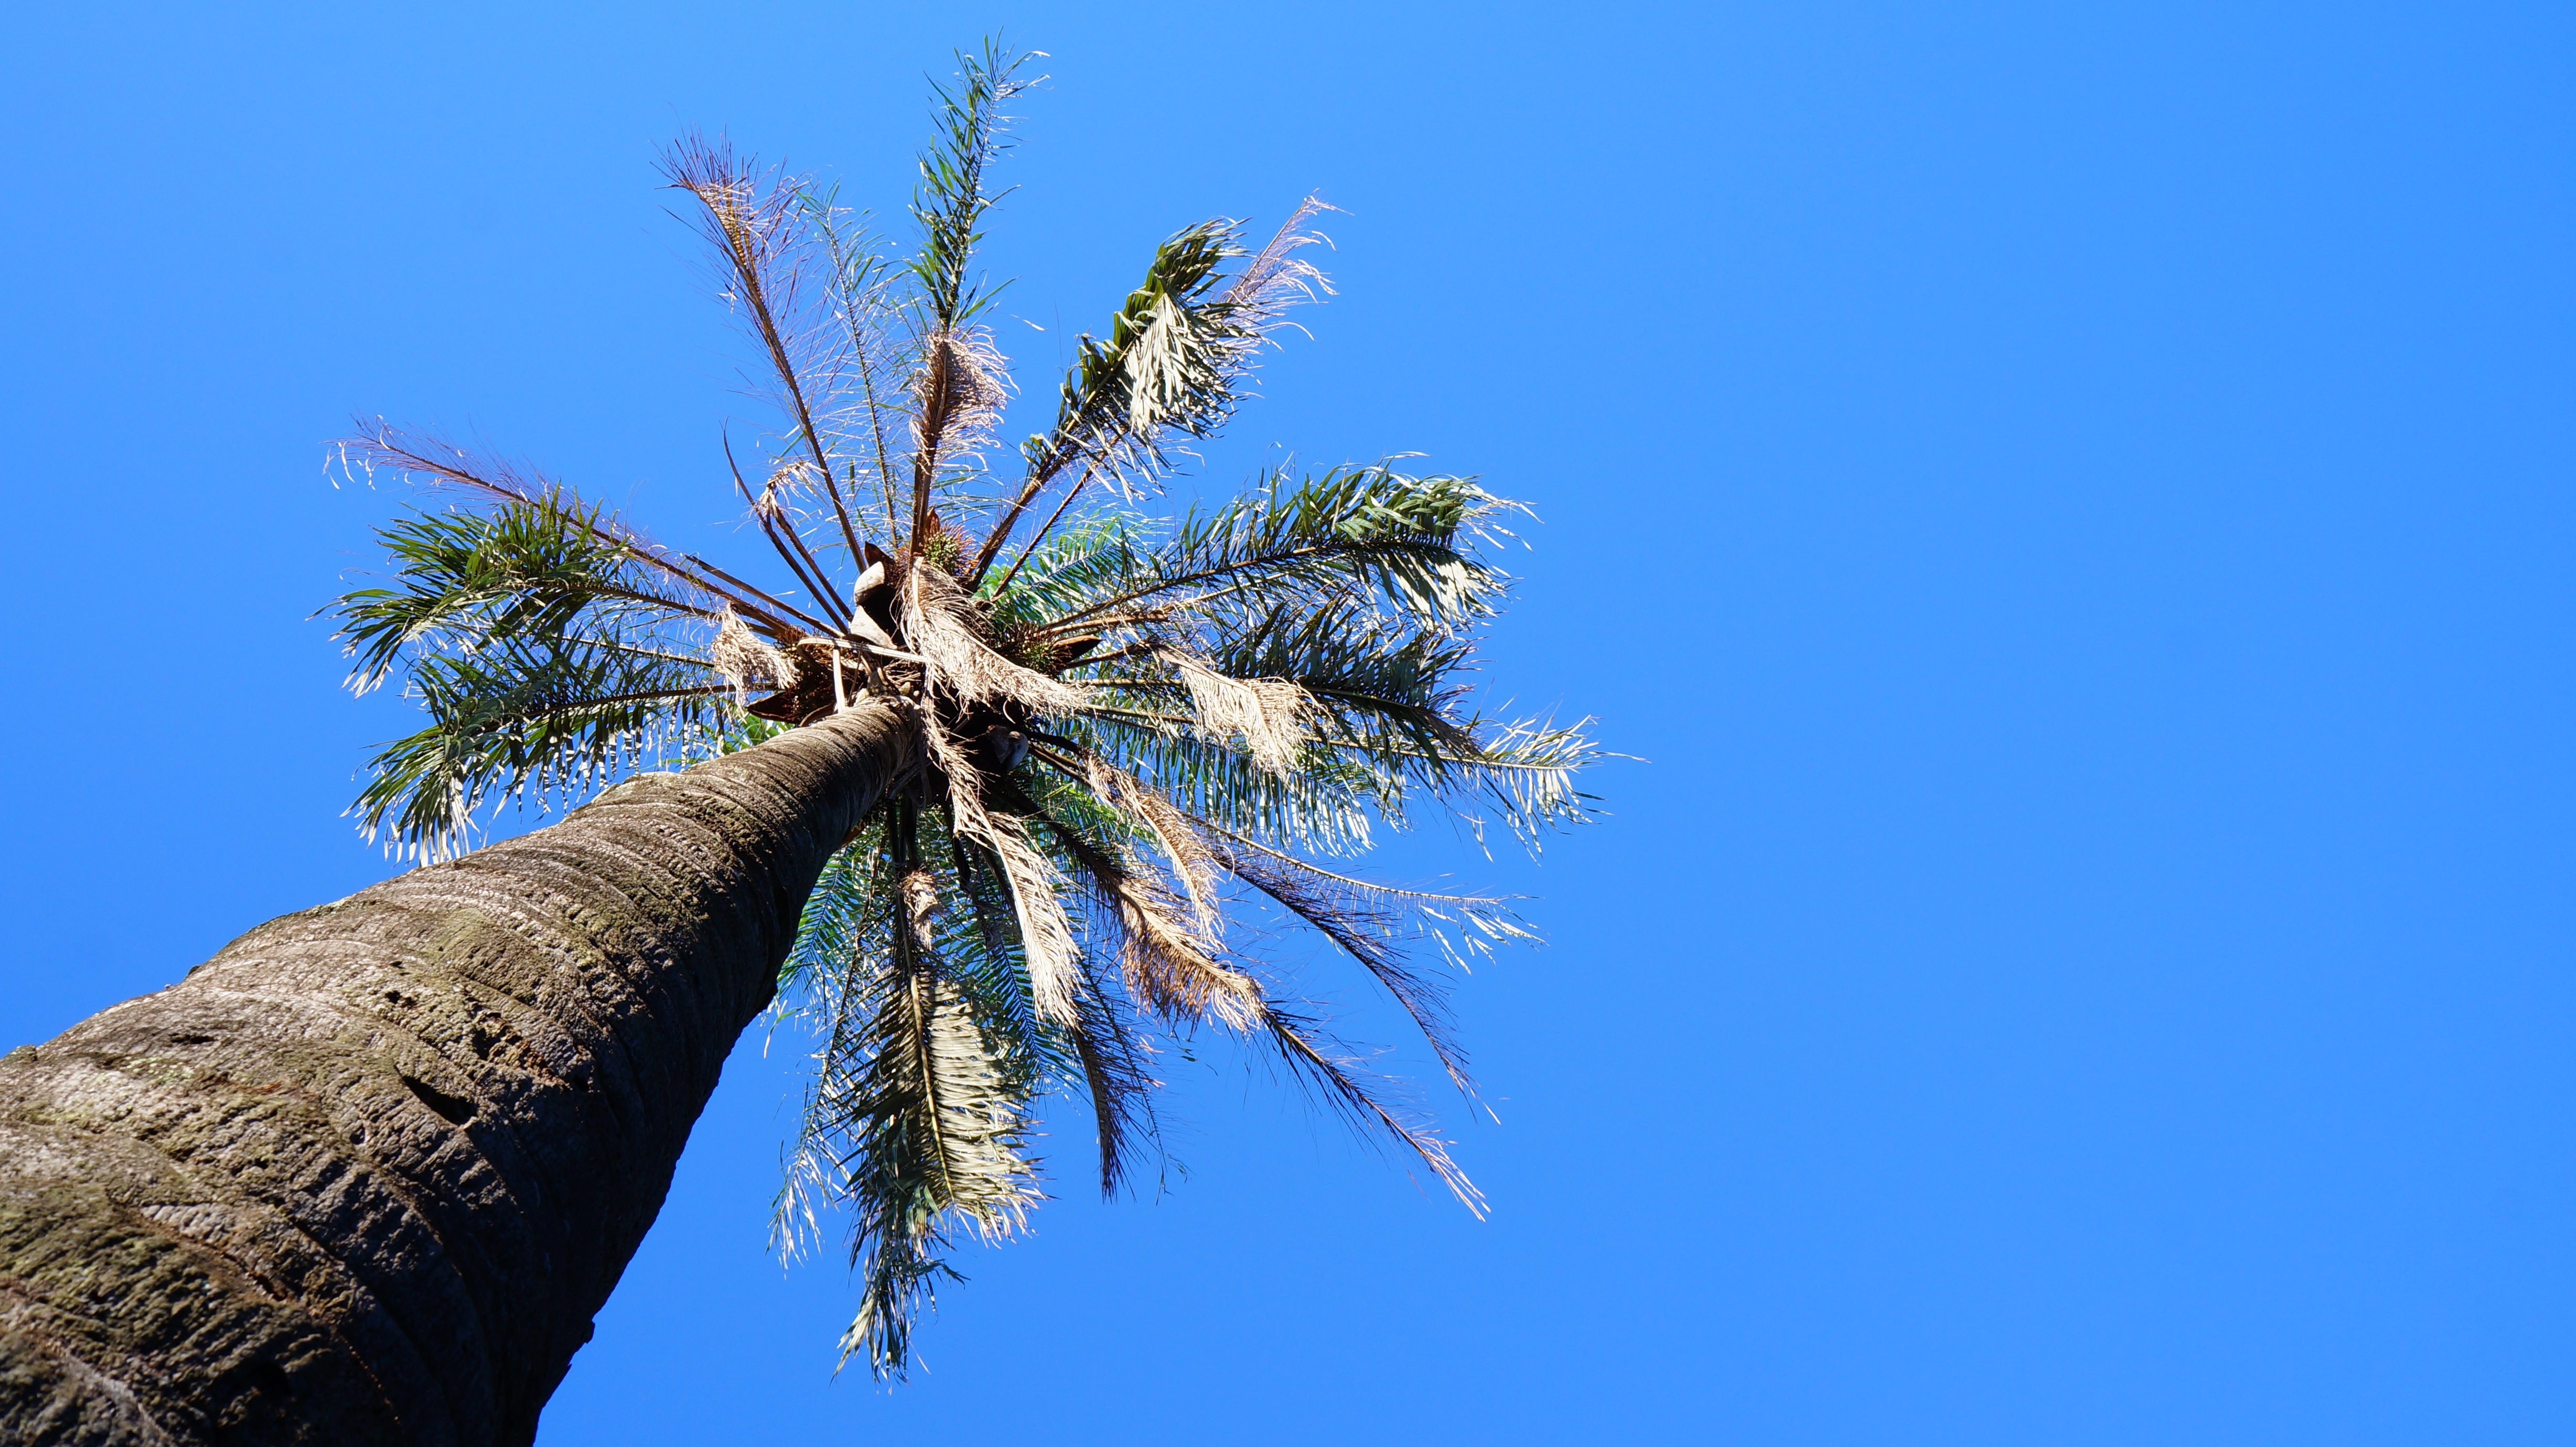
tree, branch, plant, sky, leaf, flower, wind, blue, fir, flora, twig, conifer, spruce, larch, flowering plant, coconut tree, woody plant, land plant, arecales, palm family